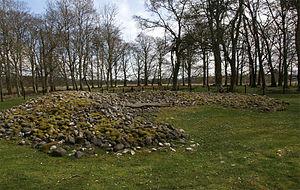
Le cairn de Ri Cruin est une tombe datant de l'Âge du bronze ancien. Il est situé à Kilmartin Glen, dans la région écossaise d'Argyll and Bute.